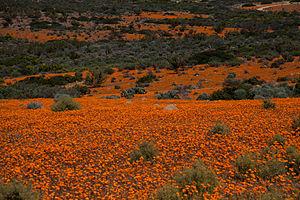
Fleurs dans le parc national Namaqua, Cap-du-Nord, d'Afrique du Sud
Le parc national Namaqua est un parc national sud-africain situé dans le Namaqualand. Créé en 2001, il couvre 1 368,18 km².